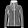
Label: Coat